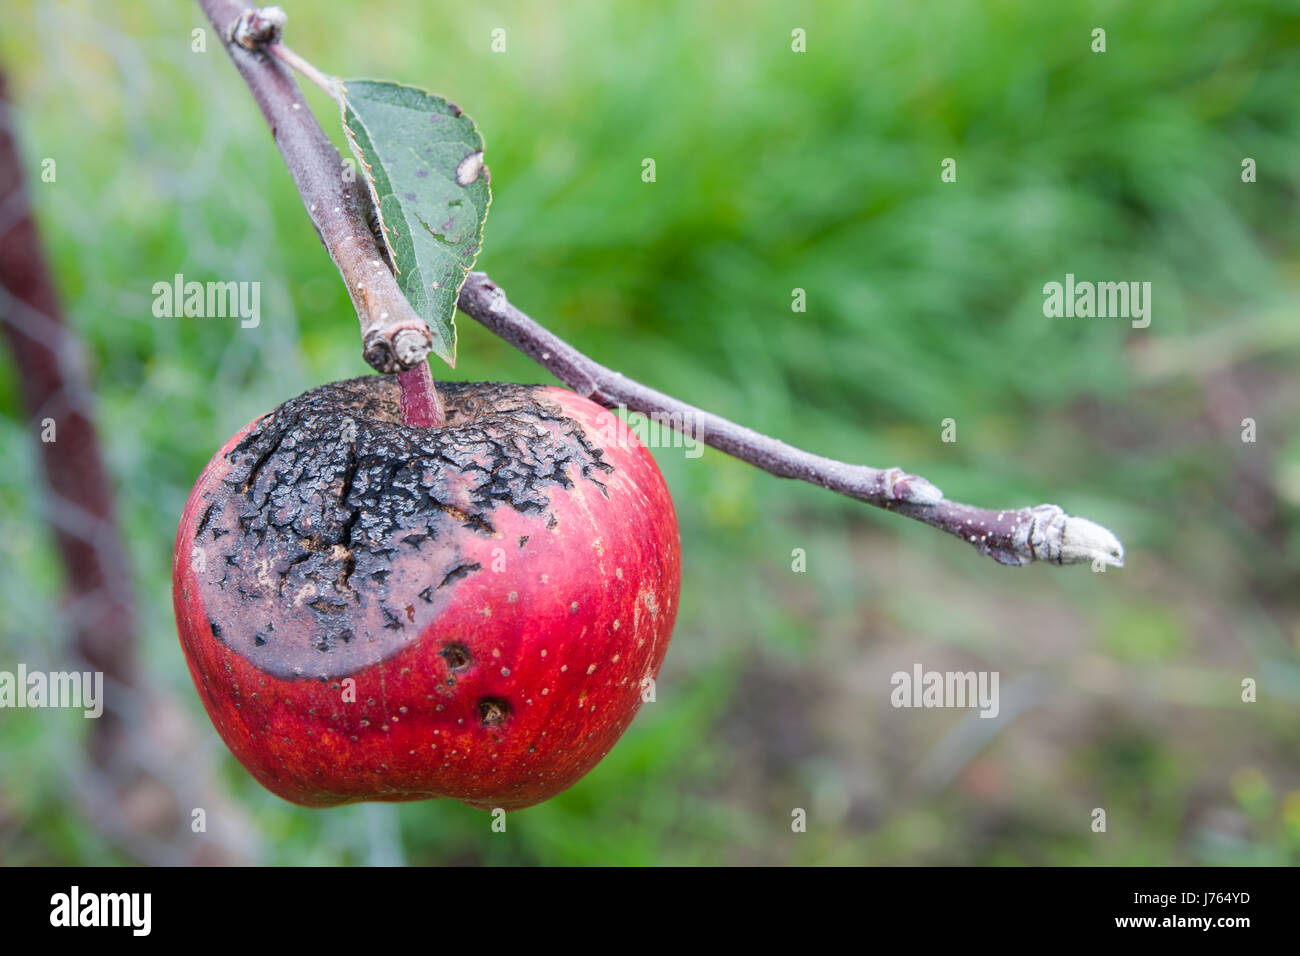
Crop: apple
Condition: black_rot